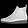
Label: Ankle boot